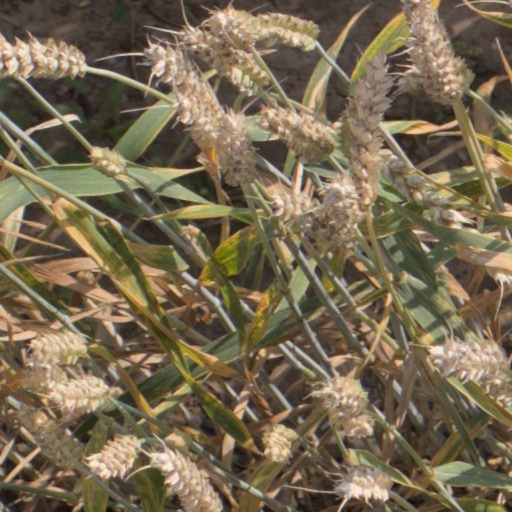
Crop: wheat